Arizona Green Party

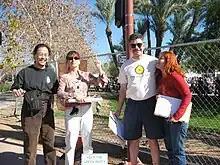
Activists of the Arizona Green Party collecting signatures for ballot status.

On April 28, 2011, Governor Jan Brewer signed HB 2304, which says that when a new party qualifies, it is entitled to be on the ballot in the next two elections, not just the next election. As a result, the Green Party was automatically on the ballot for 2012 because it had successfully petitioned in 2010.